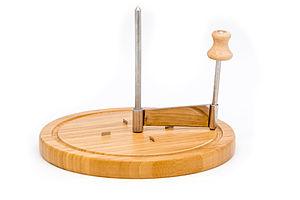
La girolle est le nom communément attribué pour nommer un ustensile de cuisine particulier, utilisé pour racler le fromage suisse Tête de Moine, appellation protégée par AOC depuis 2001.